Subaru Forester

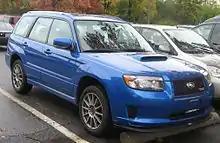

For the U.S. market, the car was offered with either the 2.5 SOHC naturally aspirated engine, or the 2.5 DOHC turbocharged version added in 2004. In 2005, the L.L. Bean edition was added. In 2006, the styling was updated, Active valve lift system was added to non-turbo engines to improve power and efficiency, the XS model was deleted, and the Premium model was added. In 2007, a bottle holder was added to front door panels, the 'Sports' trim level was added, which changed some interior and exterior features and added the VDT/VDC transmission to the XT Sports turbo Automatic model. In 2008, TPMS was added, the L.L. Bean model deleted rear load-leveling suspension but gained a radio upgrade, and the XT Turbo Limited models got the VDT/VDC Auto transmission.